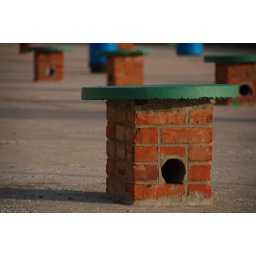
Small stone/brick table at a beach in Gibraltar , Camp Bay (known locally as &amp;quot;el quarry&amp;quot;).